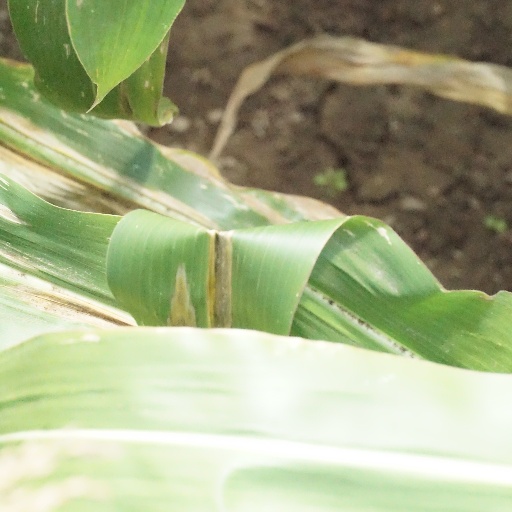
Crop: maize; corn